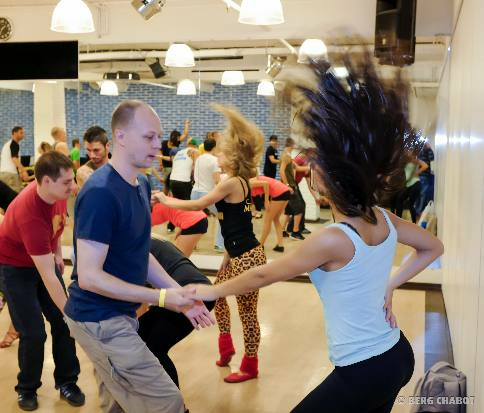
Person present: Yes